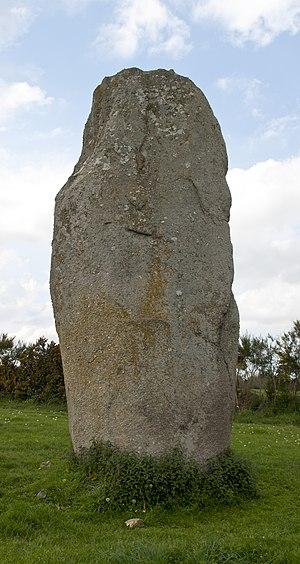
Le Menhir de Kerguézennec se situe sur la commune de Bégard dans le département des Côtes d'Armor This building is indexed in the Base Mérimée, a database of architectural heritage maintained by the French Ministry of Culture,